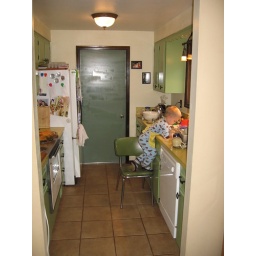
boy in kitchen